Pakistan–United States relations

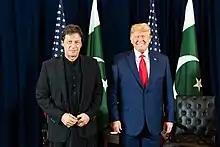
Former Prime Minister Imran Khan with U.S. President Donald Trump in 2019.

In October 2009, the US Congress approved $7.5 billion of non-military aid to Pakistan over the next five years via the Kerry-Lugar Bill. In February 2010, US President Barack Obama sought to increase funds to Pakistan to "promote economic and political stability in strategically important regions where the United States has special security interests". Obama also sought $3.1 billion aid for Pakistan to defeat Al Qaeda for 2010.